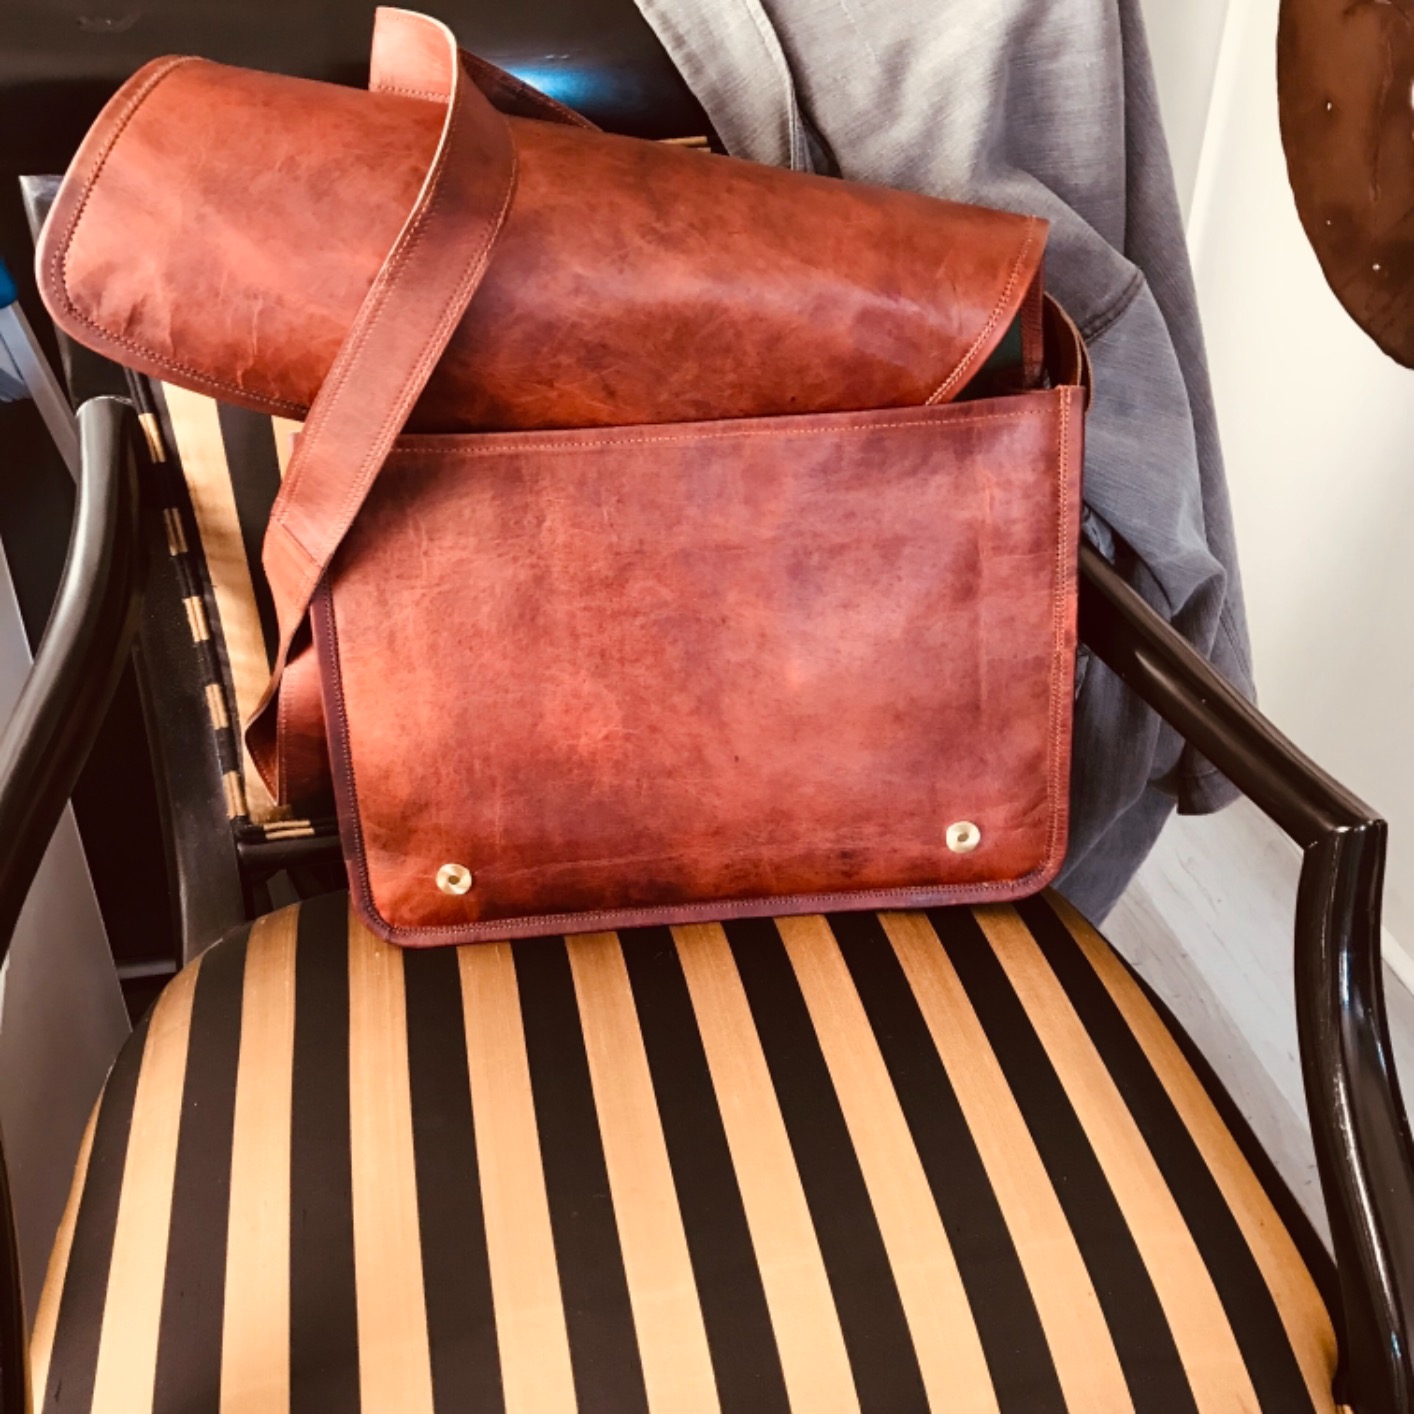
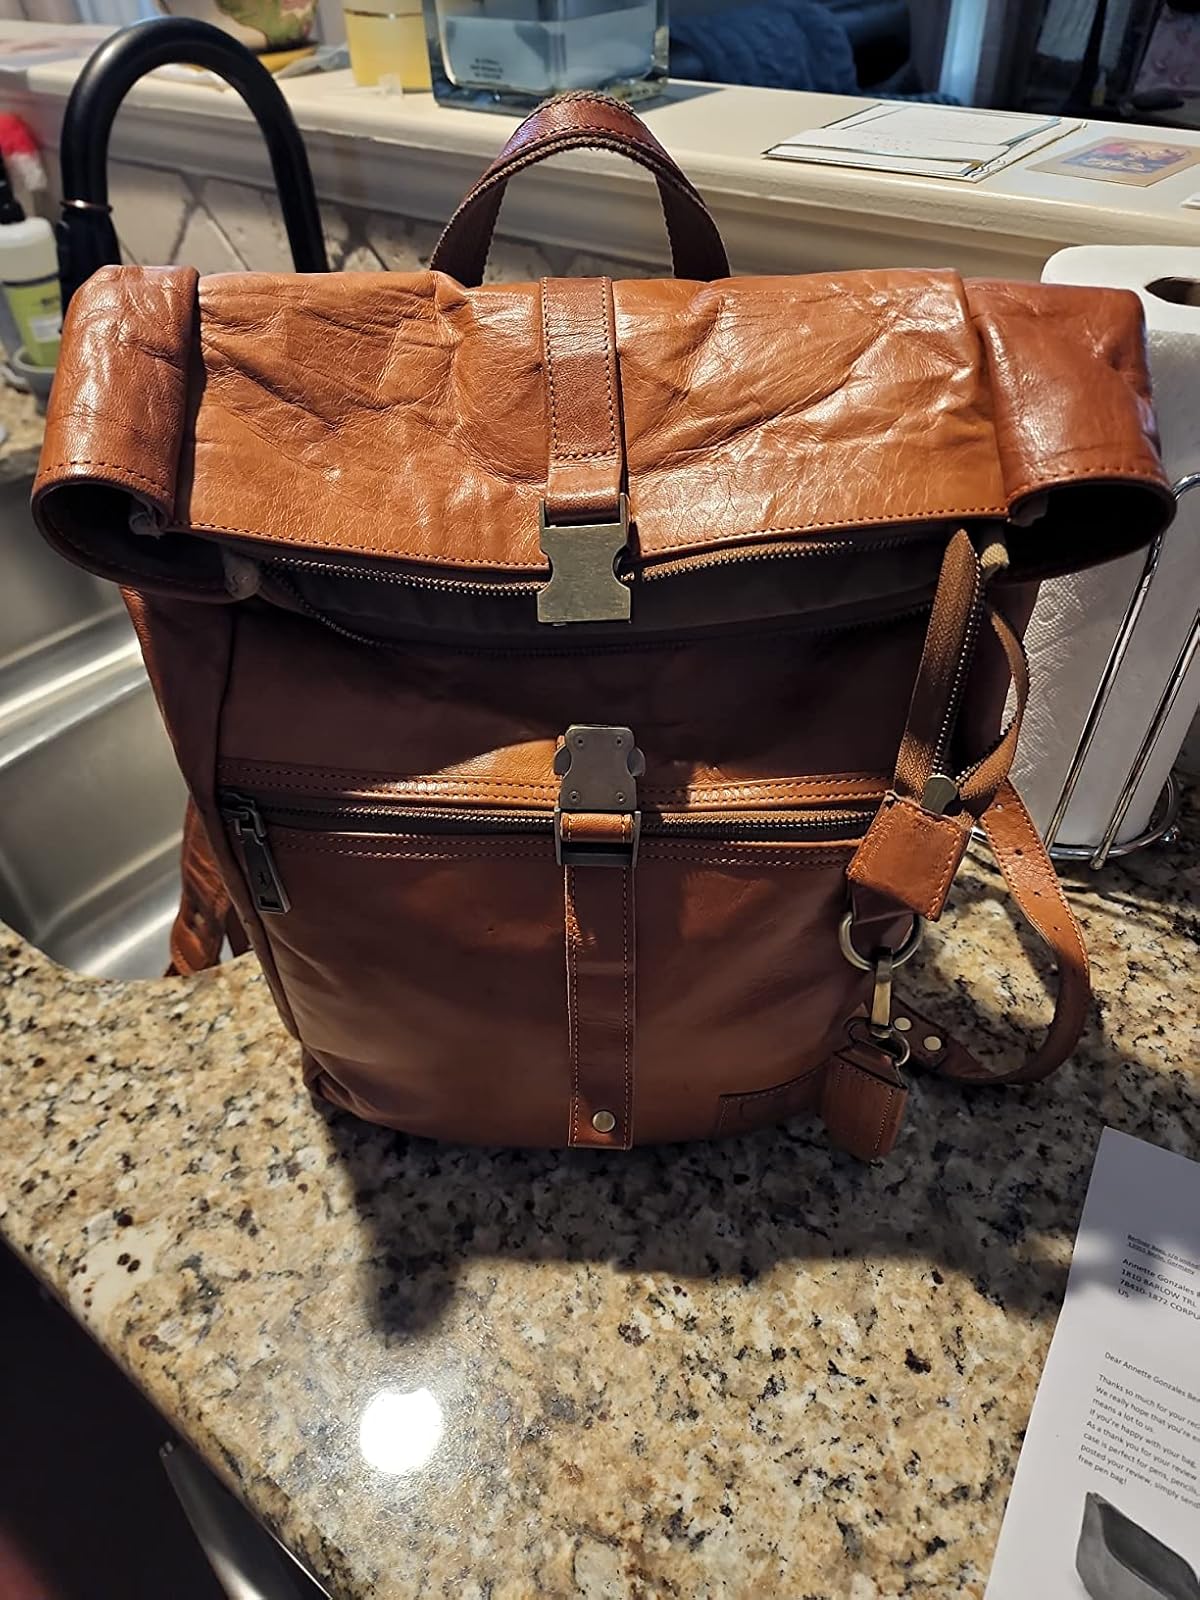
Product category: bag
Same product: no